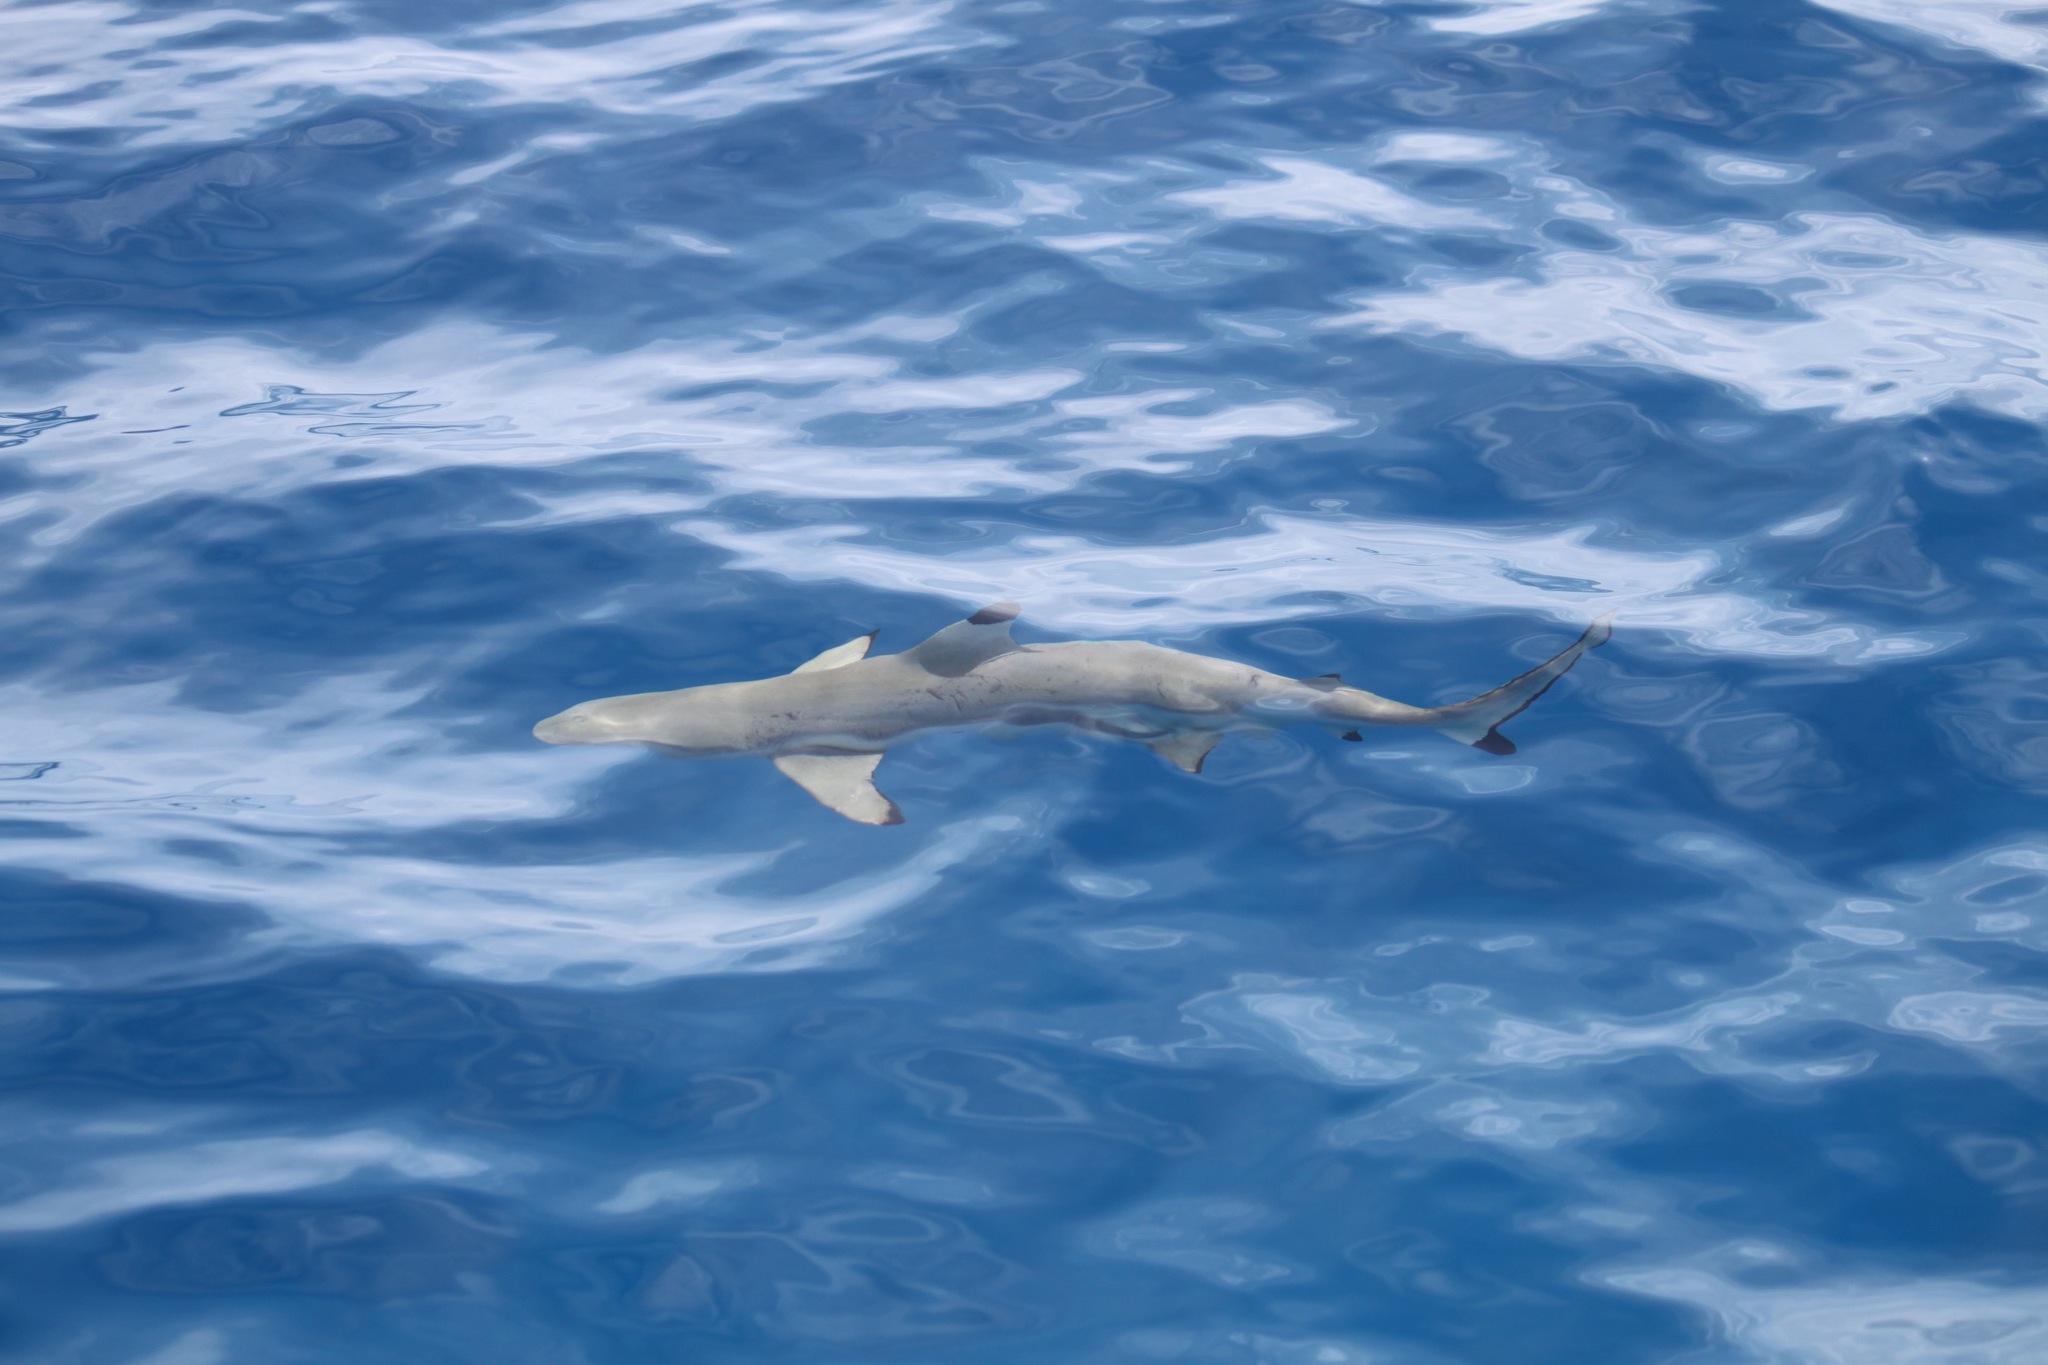
Carcharhinus melanopterus (Blacktip Reef Shark)